Picws Du

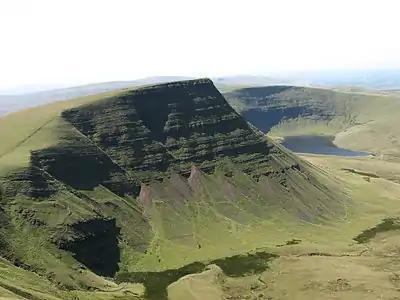
Llyn y Fan Fach lake below Picws Du

Picws Du is formed from the sandstones and mudstones of the Brownstones Formation of the Lower Old Red Sandstone laid down during the early Devonian period. Its summit and southern slopes are formed from the hard-wearing sandstones of the overlying Pen y Fan Formation (formerly the Plateau Beds) which are of upper/late Devonian age. The northwestern and northeast faces of Picws Du were home to small glaciers during the ice ages which gouged out the cirques of Pwll yr Henllyn and Pant y Bwlch respectively. These cwms drain via the Afon Sawdde into the River Towy to the west. The southern slopes drain into the Afon Twrch and the slopes to the east so into the River Tawe. The glacial lake of Llyn y Fan Fach is situated below the summit to the west, and is only slightly smaller than its companion Llyn y Fan Fawr about 2 miles to the east. There are several large linear moraines below the cliffs, similar to that below Fan Hir, some of which retain small pools. Beneath the cliffs of the north face is an apron of talus which has been deeply gullied through the action of debris flows, the site being reckoned as affording the best examples of such flows in Britain.